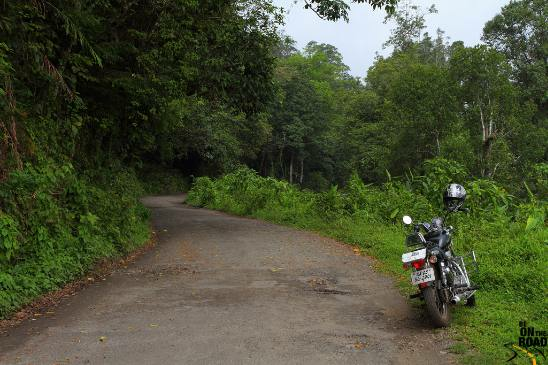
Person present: No